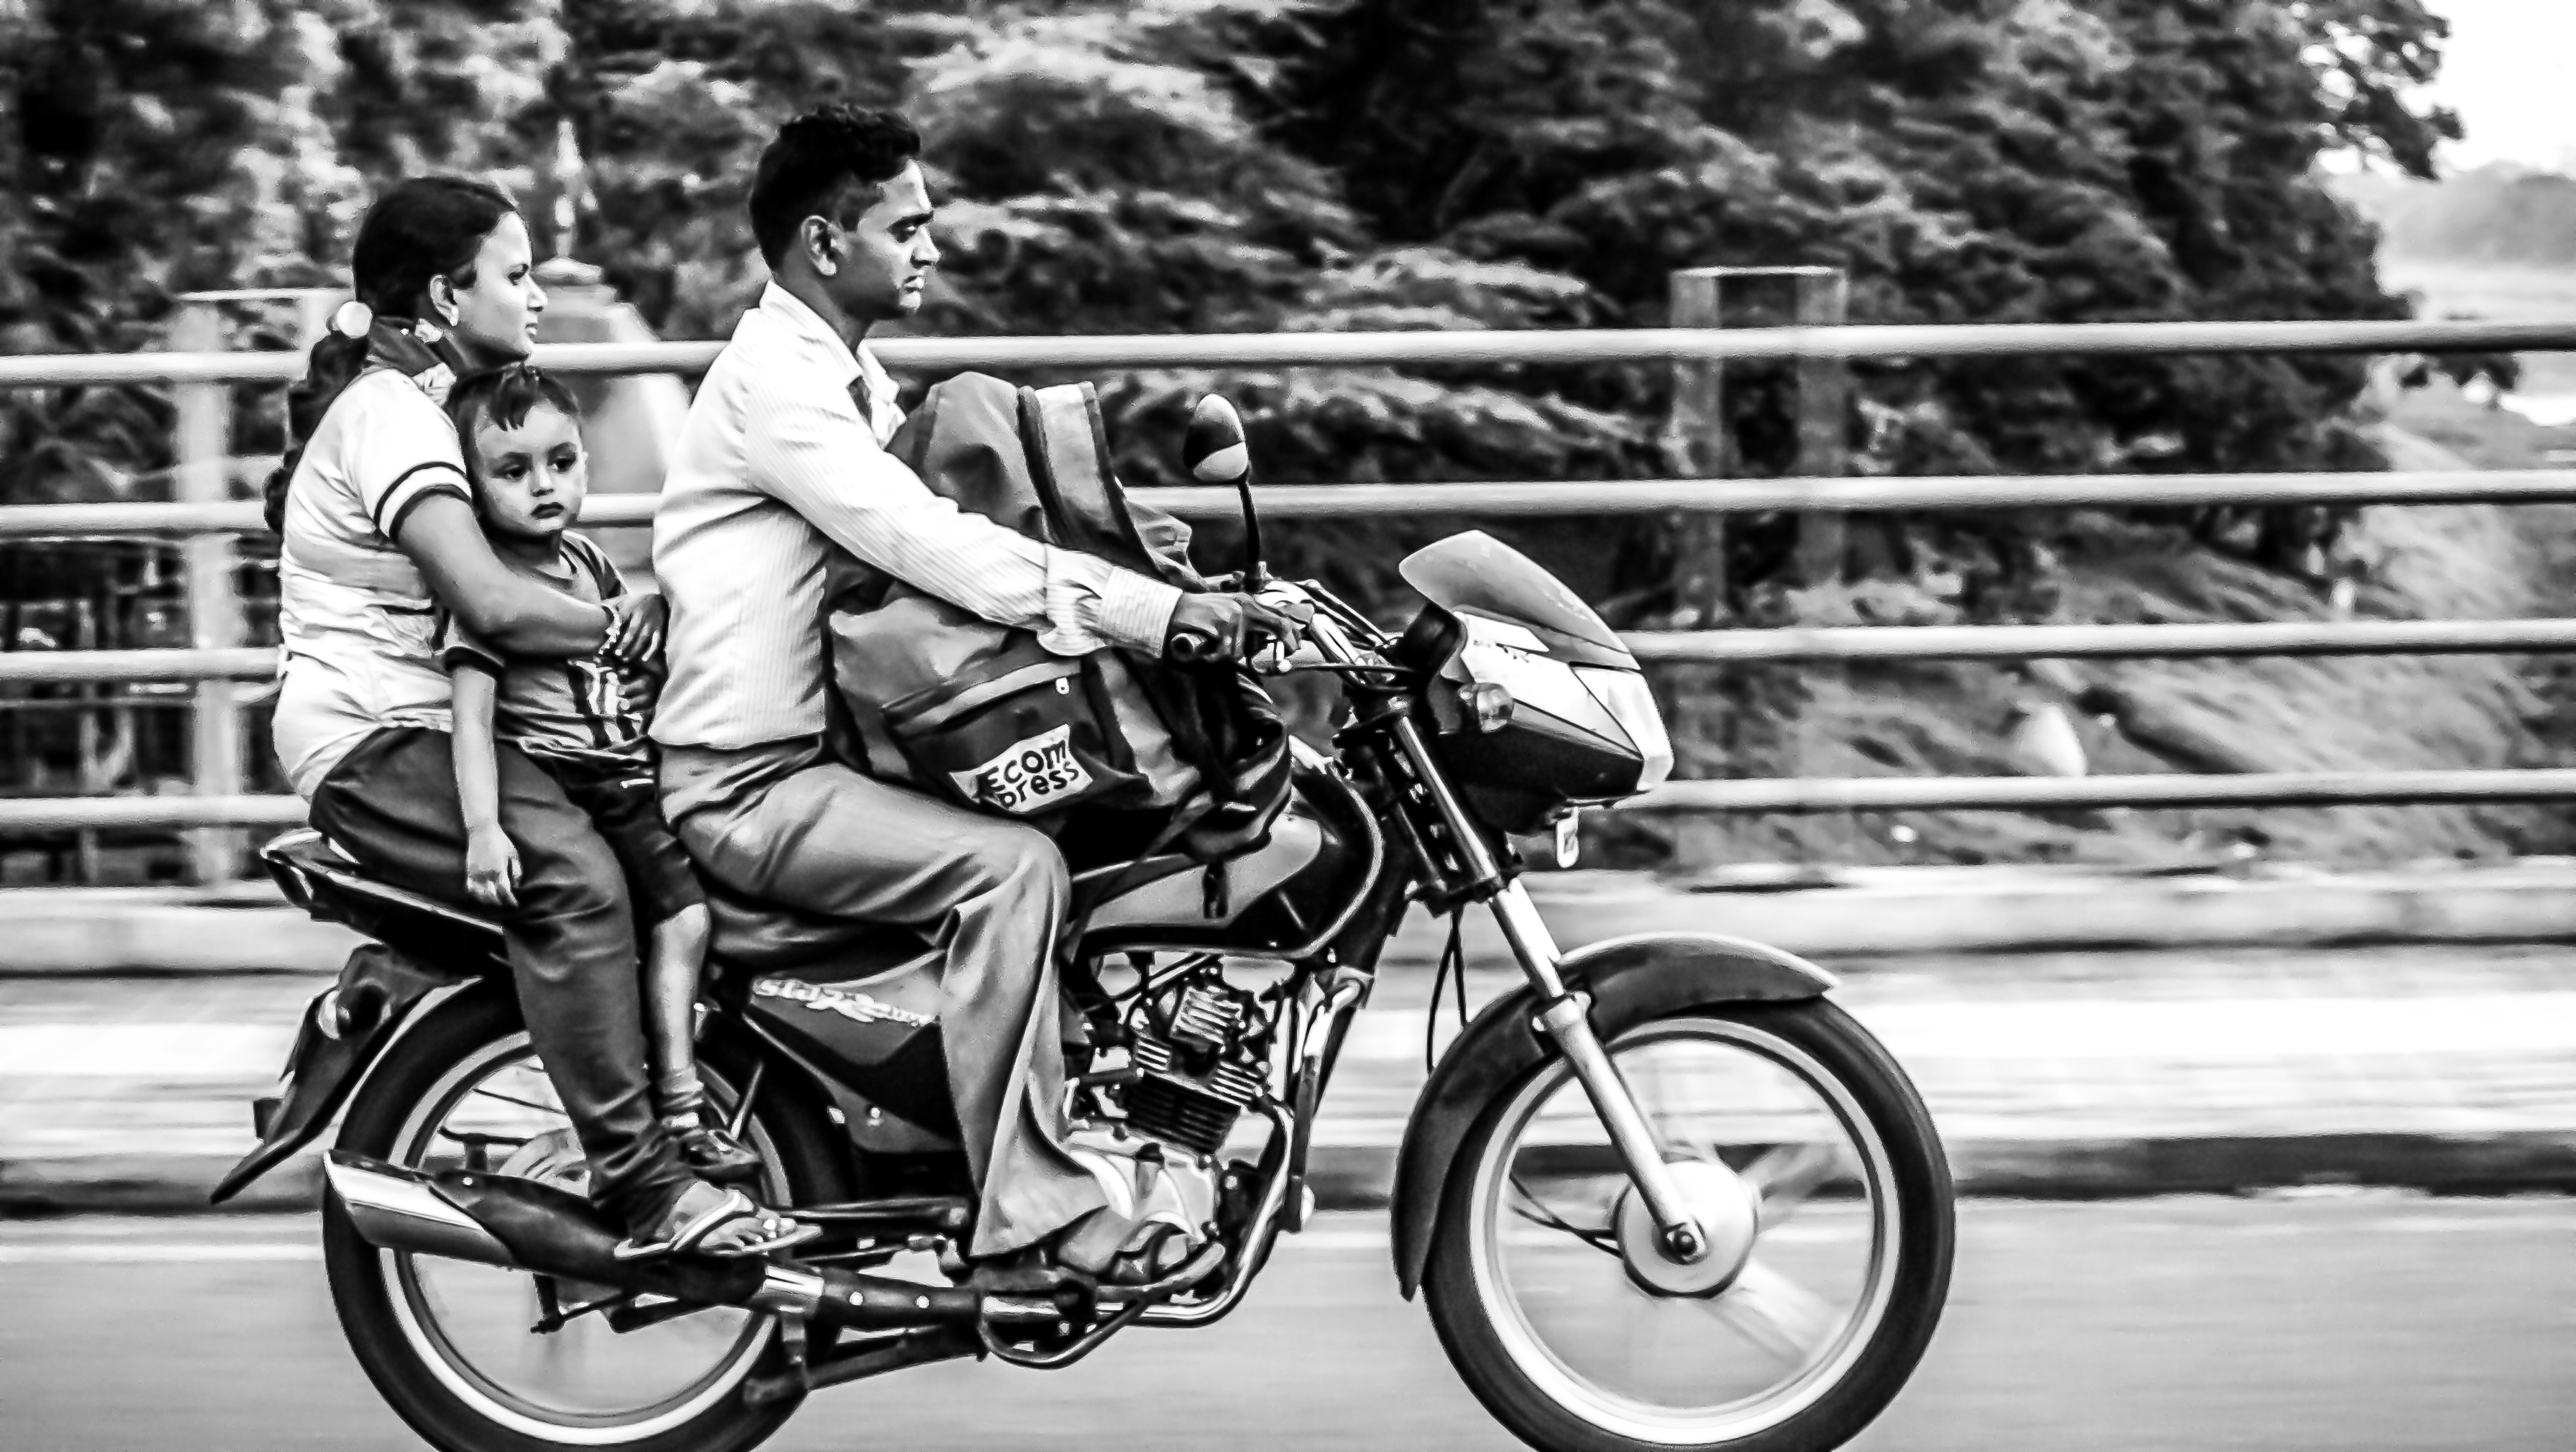
man, black and white, people, woman, white, street, car, photography, bicycle, bike, travel, pool, motion, vehicle, motorcycle, action, asia, child, black, monochrome, motorbike, baby, family, candid, india, monochromatic, pune, goa, motorcycling, land vehicle, monochrome photography, automobile make